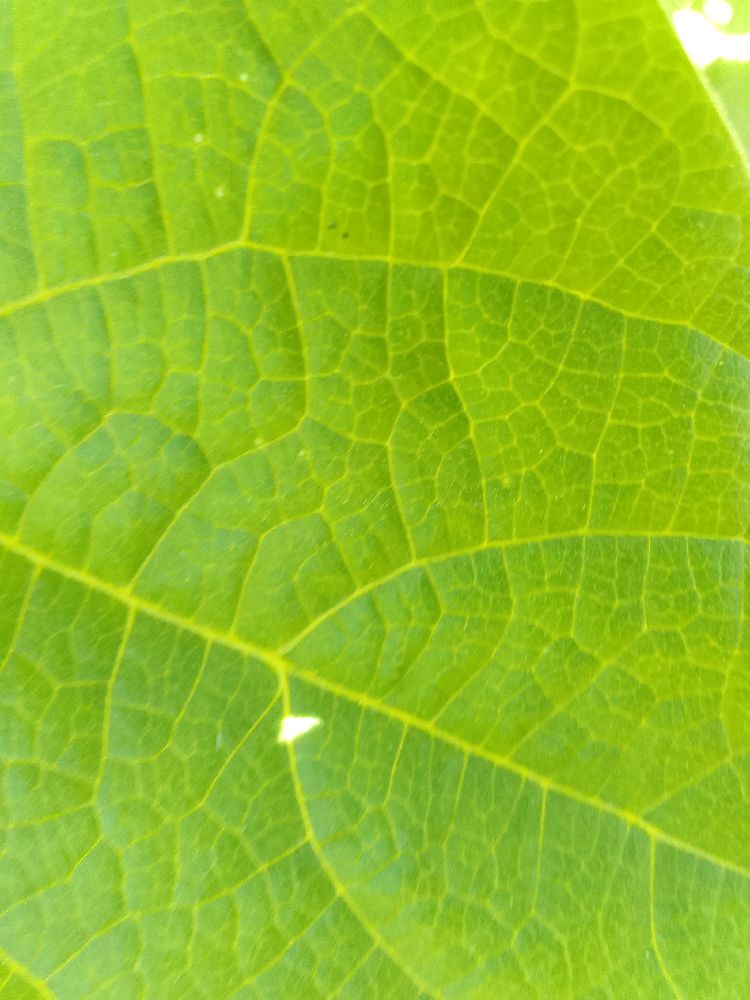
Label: healthy